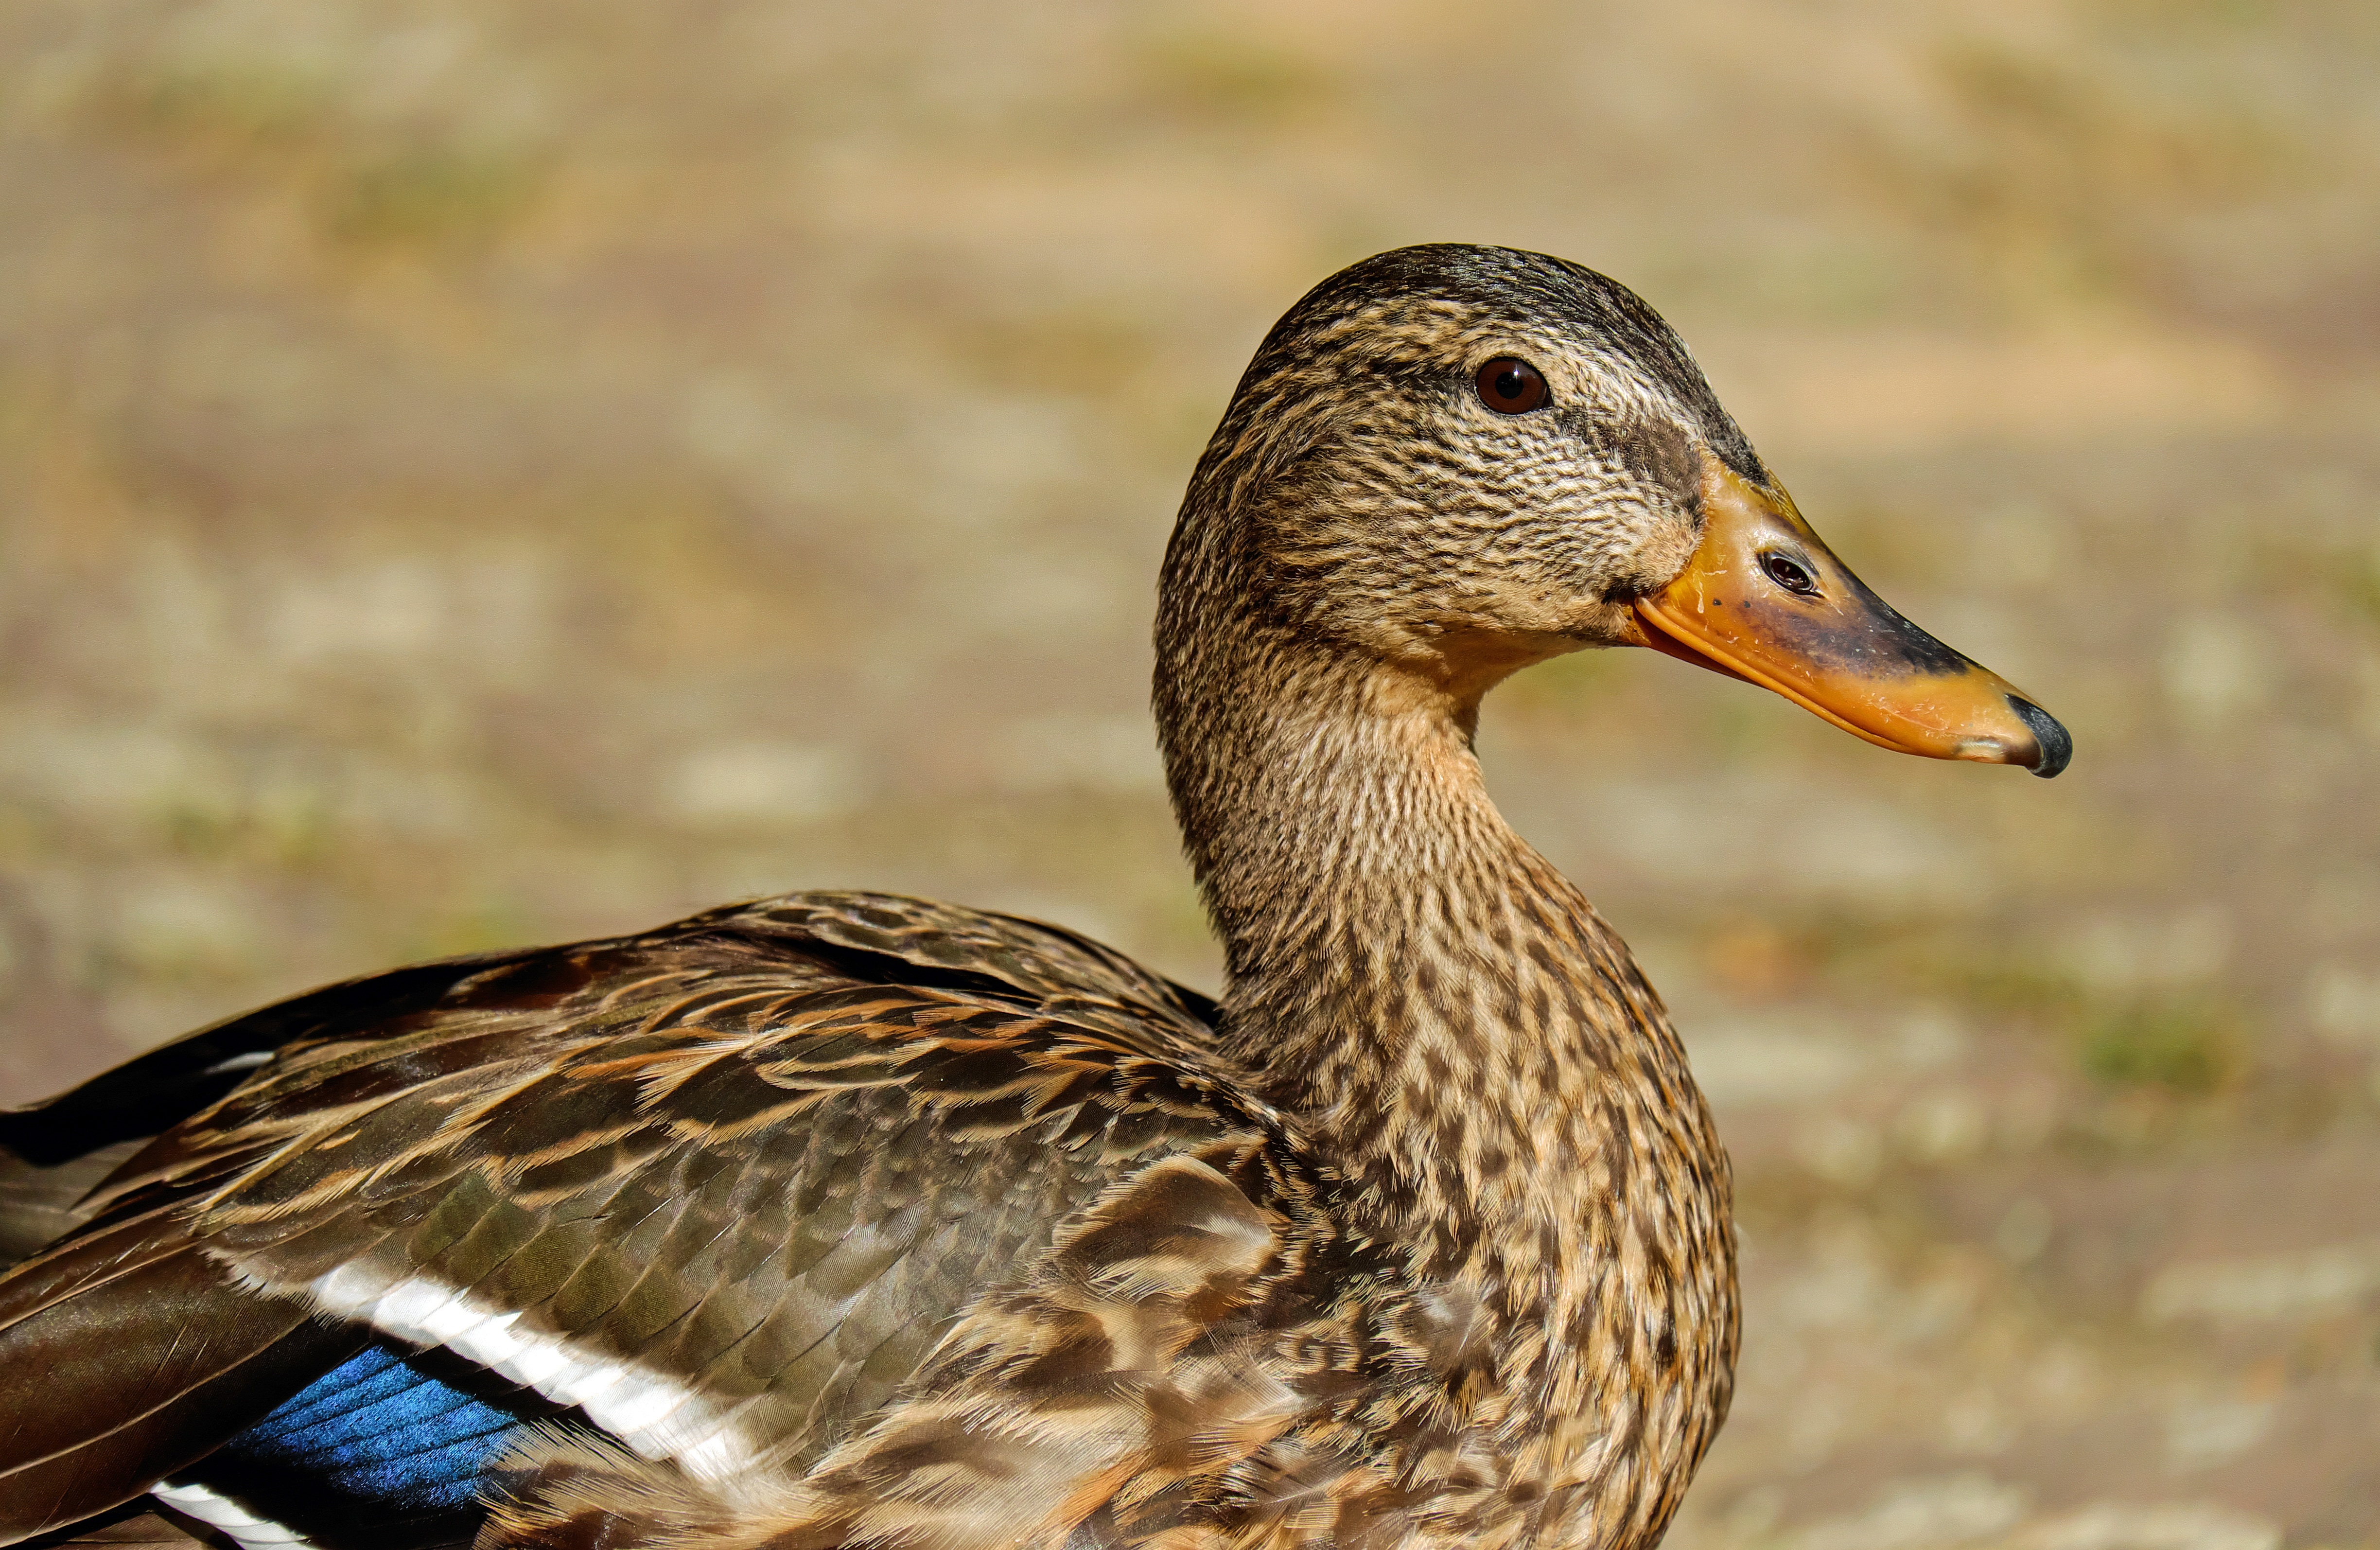
nature, bird, wing, animal, wildlife, beak, close, fauna, poultry, duck, goose, vertebrate, waterfowl, water bird, mallard, ducks geese and swans